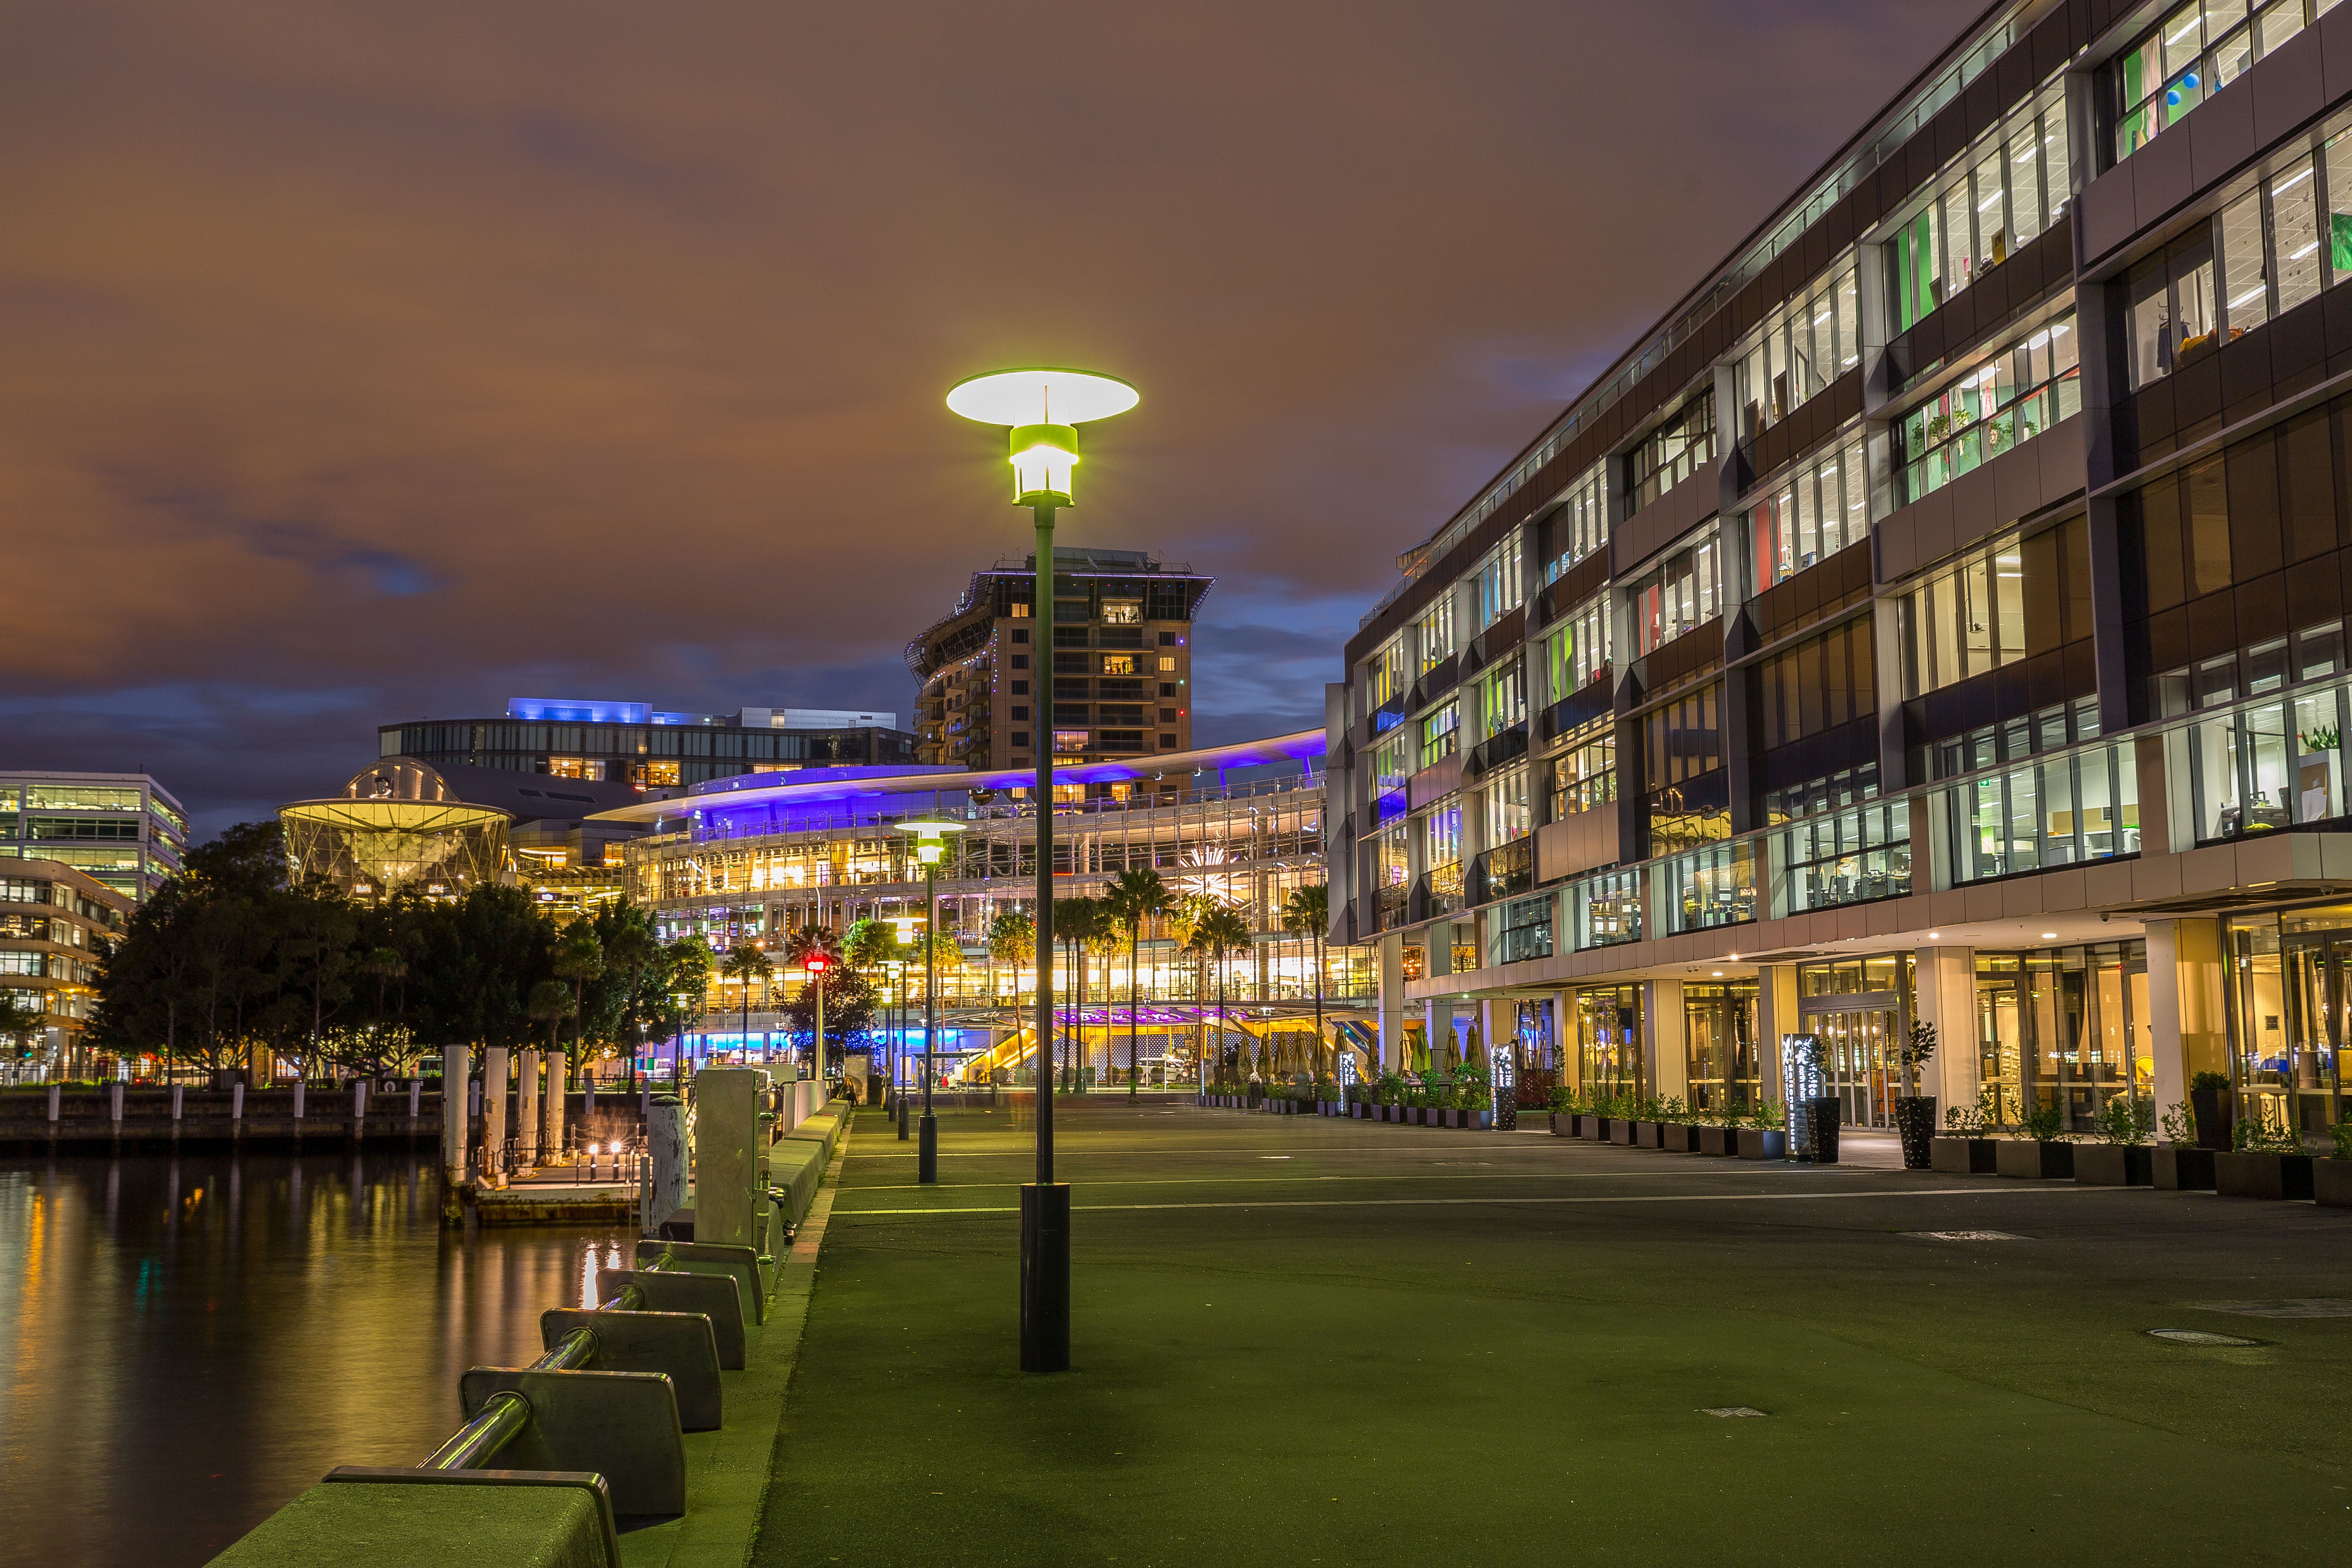
landscape, outdoor, light, glowing, sunset, street, night, town, view, building, city, urban, river, cityscape, downtown, dusk, evening, reflection, shine, glow, nightlife, colorful, modern, waterway, streetlight, illuminated, district, scene, riverwalk, urban area, human settlement, metropolitan area, city park nightpark